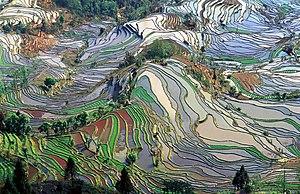
Rizières en terrasse dans le Yunnan, en Chine. עברית: טרסות אורז במחוז יונאן שבסין. Русский: Рисовые террасы в провинции Юньнань 日本語: 中国雲南省の棚田 Македонски: Тераси на оризови полиња во кинеската провинција Јунан. Türkçe: Teras pirinç tarlaları.Yunnan Eyaleti, Çin Українська: Рисові тераси в провінції Юньнань, Китай. Tiếng Việt: Ruộng bậc thang ở Vân Nam, Trung Quốc 中文: 中国云南省梯田